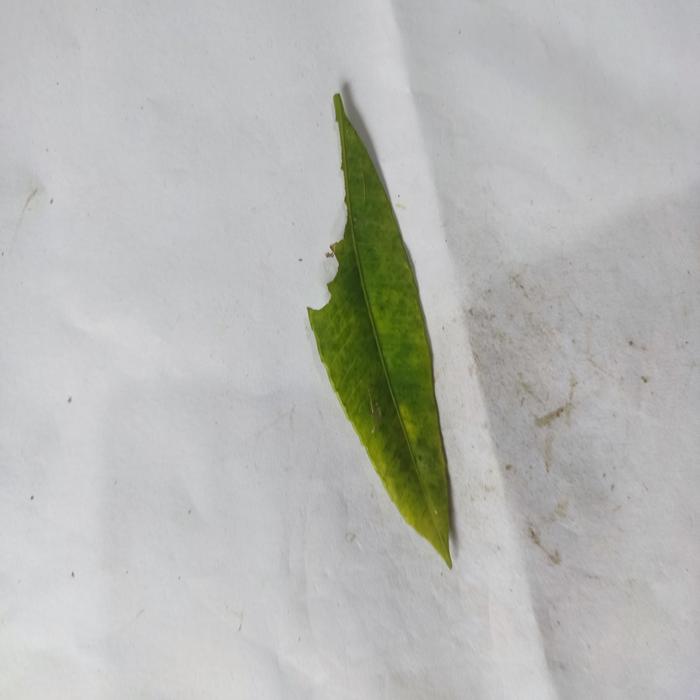
Crop: Hog Plum
Leaf condition: Anthracnose